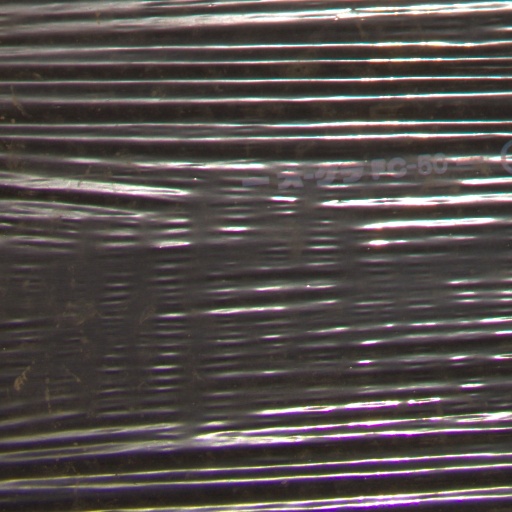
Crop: Jerusalem artichoke